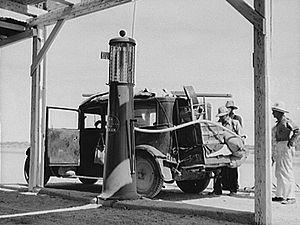
L'histoire de l'automobile rend compte de la naissance et de l'évolution de l'automobile, invention technologique majeure qui a considérablement modifié les sociétés de nombreux pays au cours du XXᵉ siècle. Elle prend naissance au XIXᵉ siècle durant la Révolution industrielle, lorsque la technique fait la part belle à la machine à vapeur comme source d'énergie, pour ensuite s'orienter massivement vers le pétrole et le moteur à explosion, avec comme concurrent longtemps délaissé le moteur électrique.